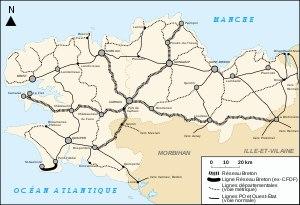
Carhaix-Plouguer /kaʁɛ plugɛʁ/, communément appelée Carhaix, est une commune française du département du Finistère, en région Bretagne. Elle est le chef-lieu du Poher.